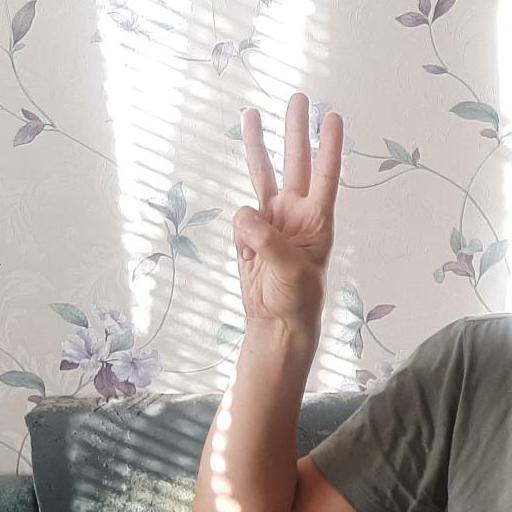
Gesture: three